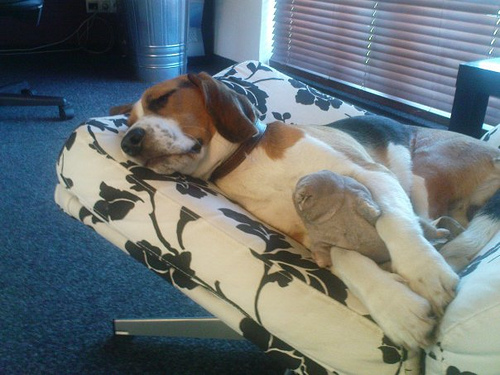
Animal: dog
Breed: beagle